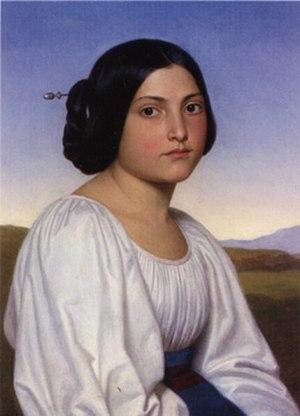
Joseph Anton Settegast est un peintre allemand. Il faisait partie du Mouvement nazaréen.